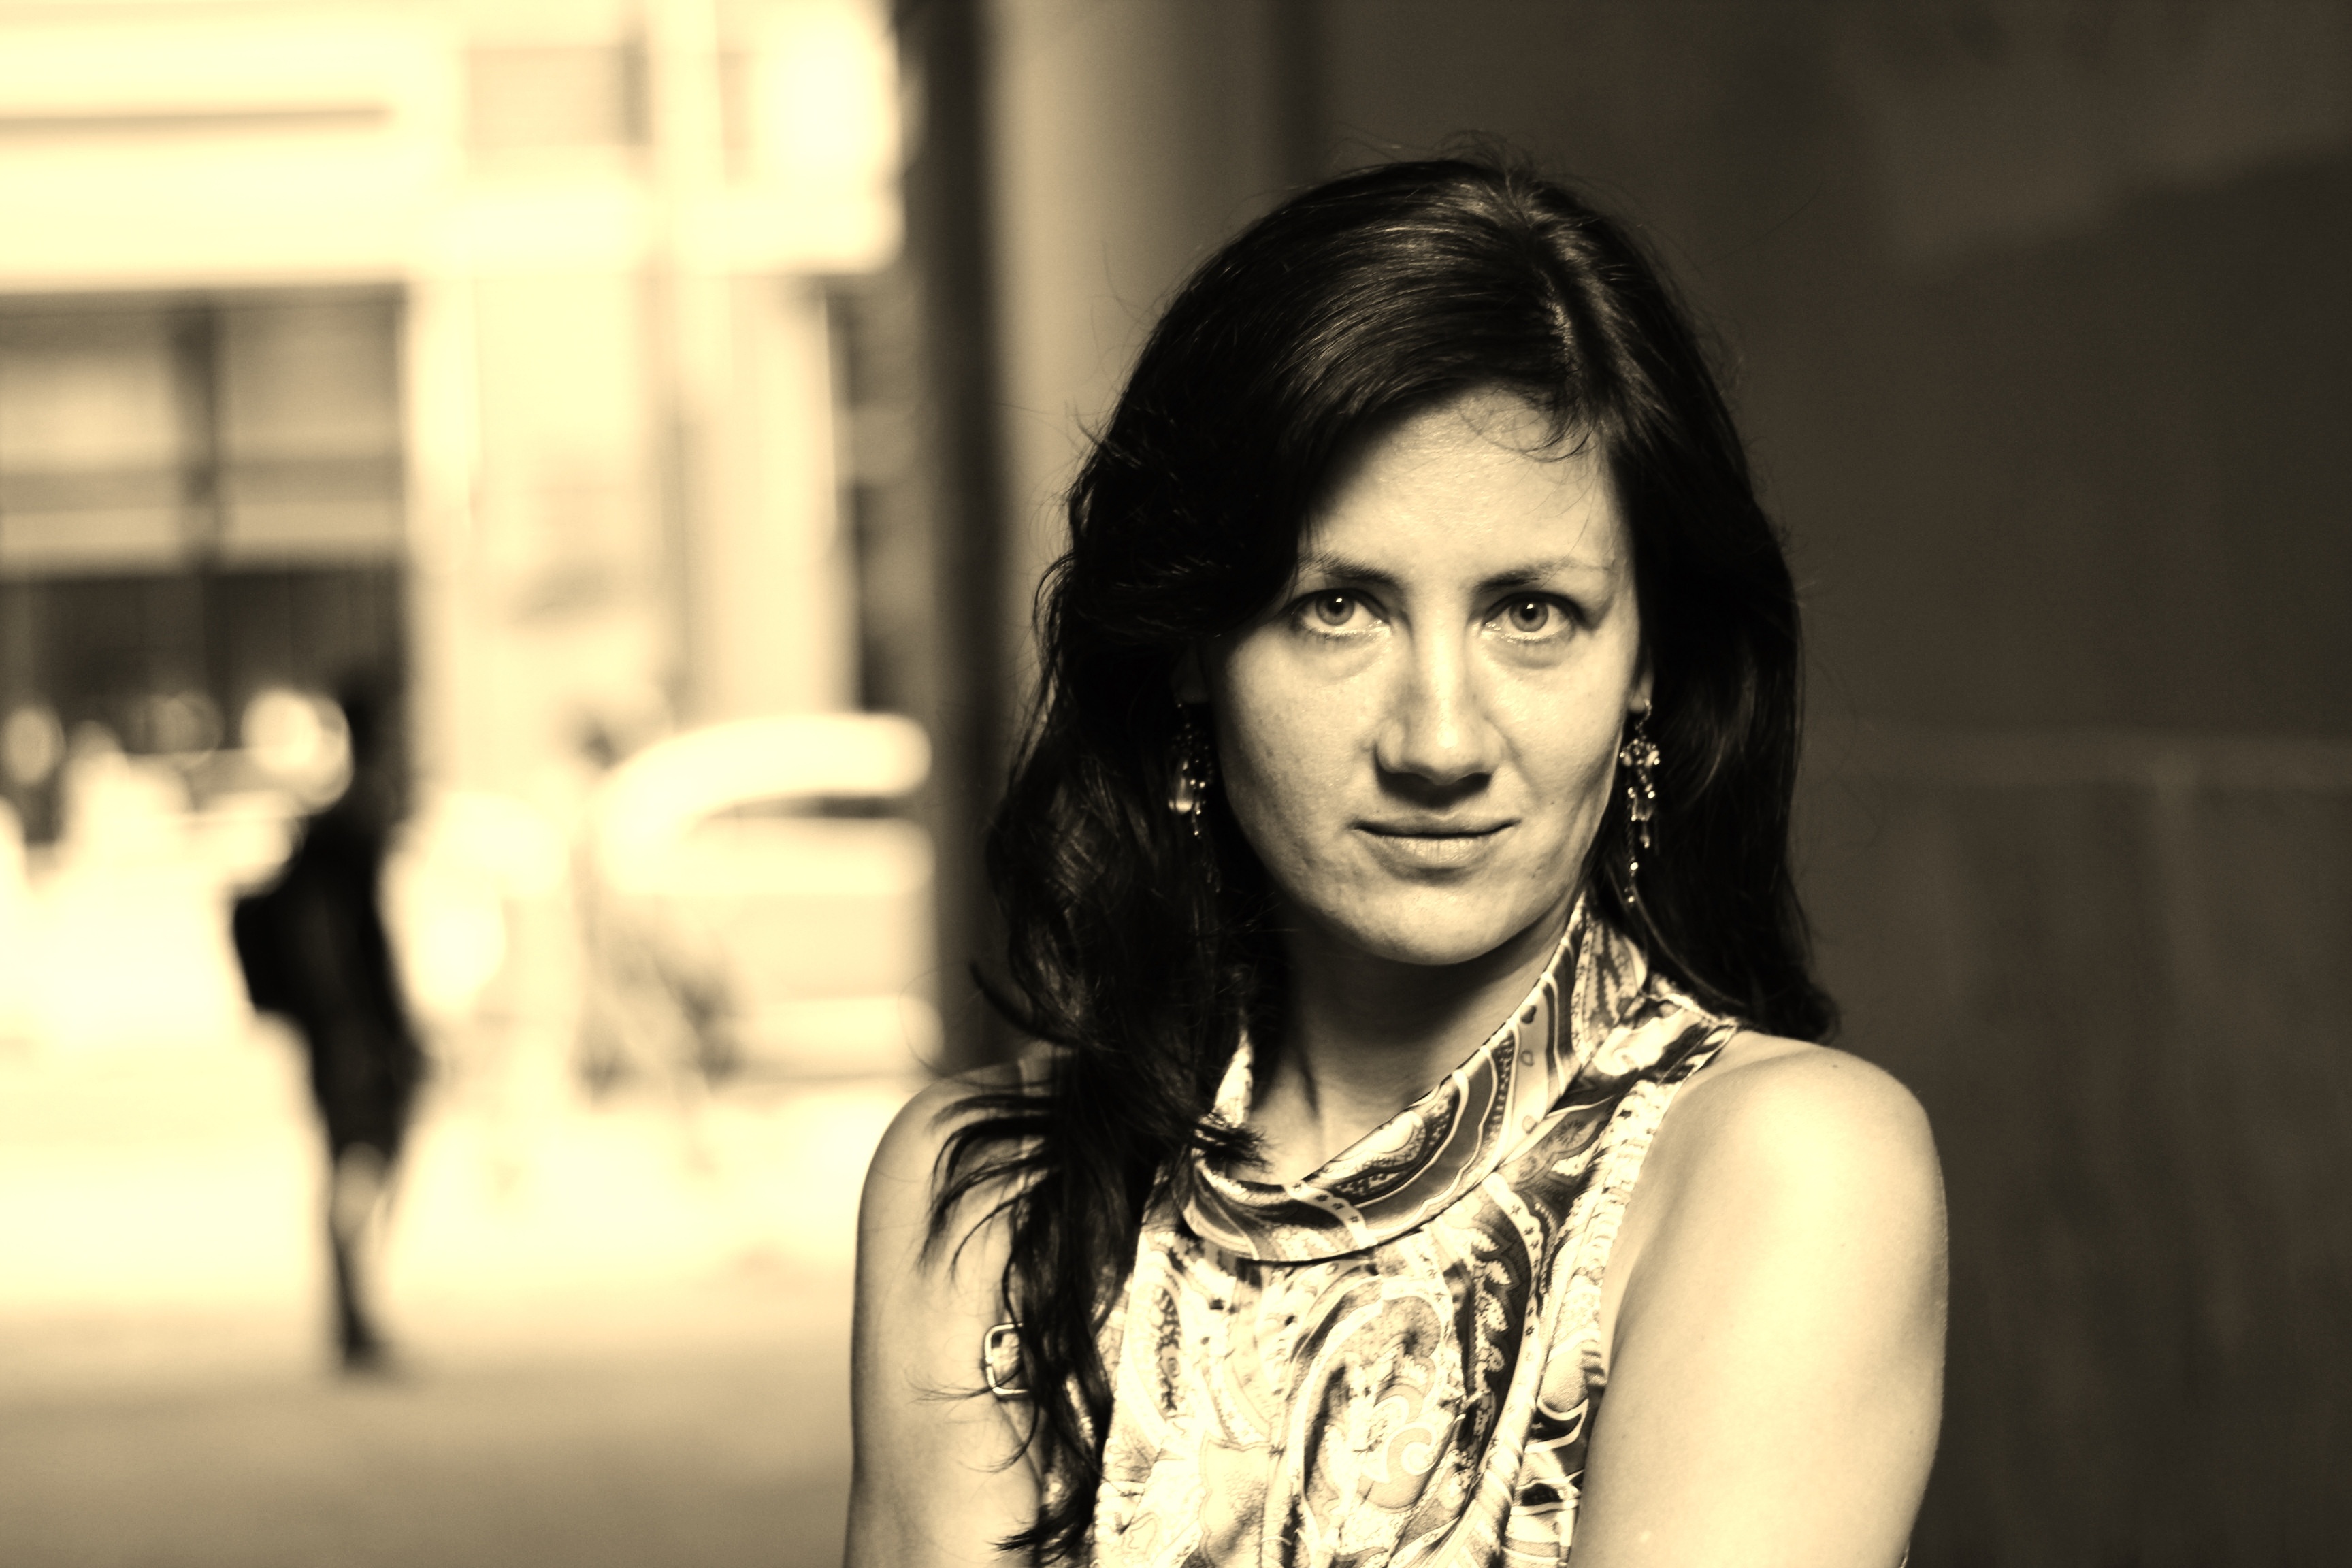
person, girl, woman, photography, city, portrait, model, fashion, black, lady, smile, photograph, beauty, photo shoot, portrait photography, black and white portrait, beautiful people